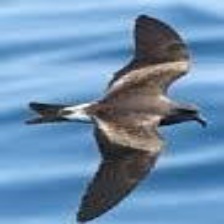
Species: ASHY STORM PETREL
Scientific name: OCEANODROMA HOMOCHROA